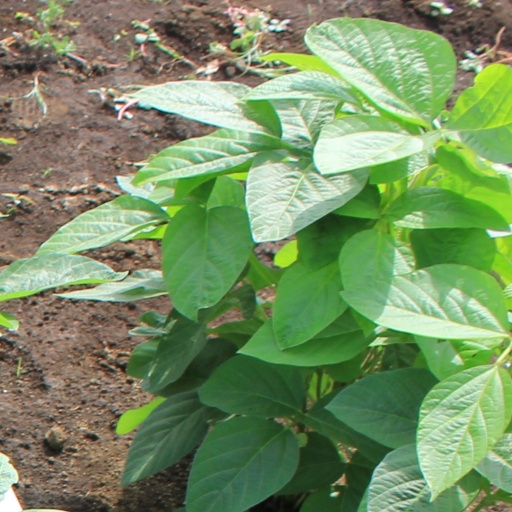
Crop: soybean